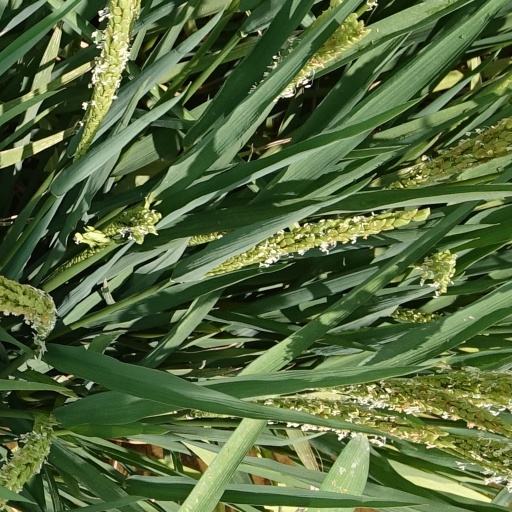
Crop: rice